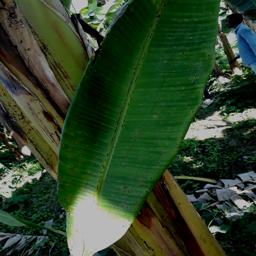
Label: BLACK SIGATOKA